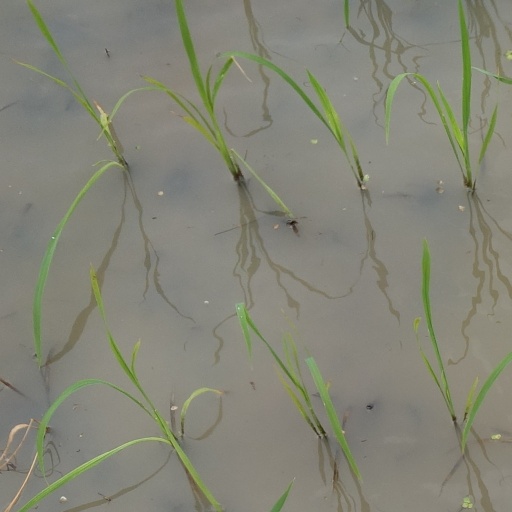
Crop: rice